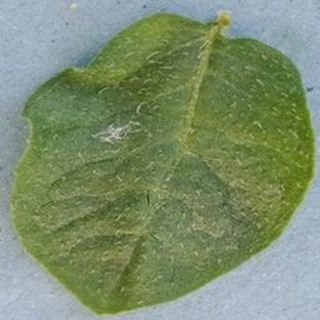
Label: healthy_potato